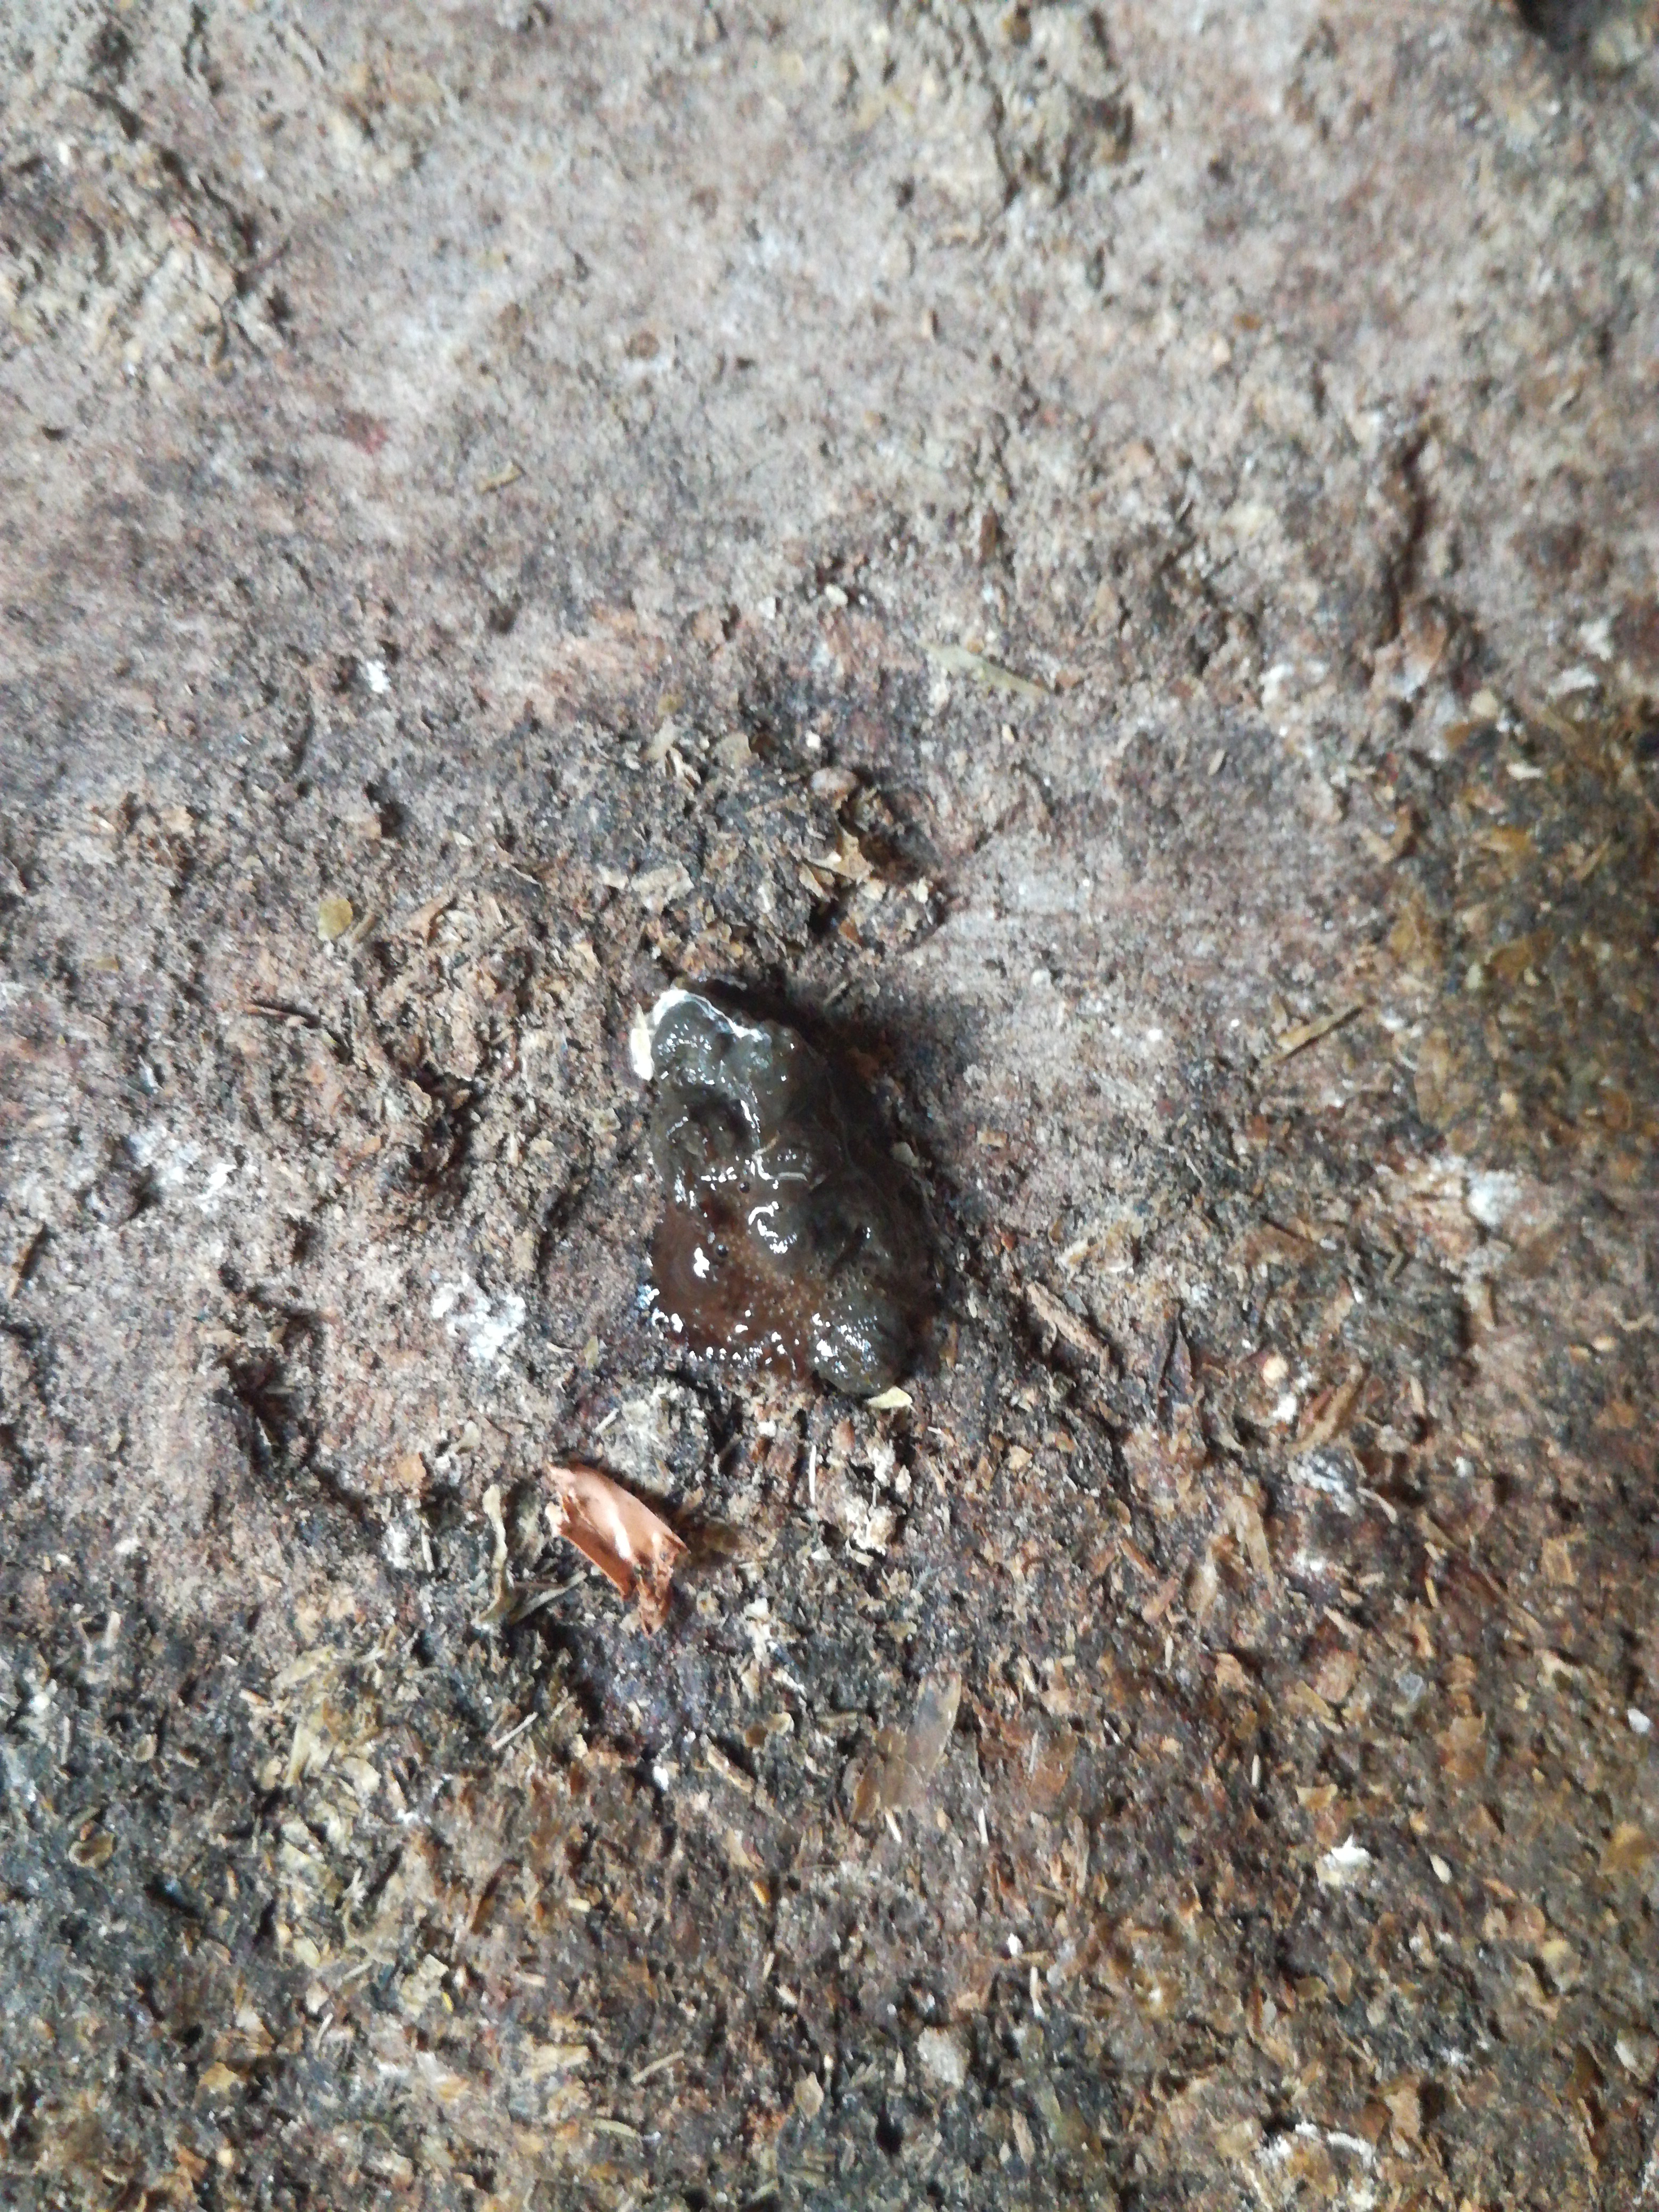
PCR-confirmed diagnosis: Healthy